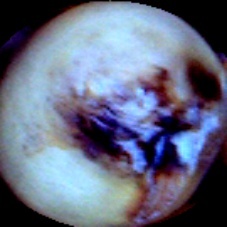
Label: Spotted